Bjorn Fratangelo

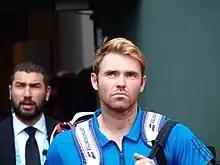
Fratangelo at the 2016 French Open

In April 2016, he won the 2016 French Open Wild Card Challenge by reaching the semifinals in Sarasota and winning the Savannah Challenger the following week. He put the wildcard to good use by defeating compatriot Sam Querrey in the first round of the French Open to crack the top 100 for the first time. His ranking of No. 99 came out on June 6, 2016, which was the 60th birthday of the man he was named after, Björn Borg. This was also his first career-match win in the main draw of a Grand Slam tournament.